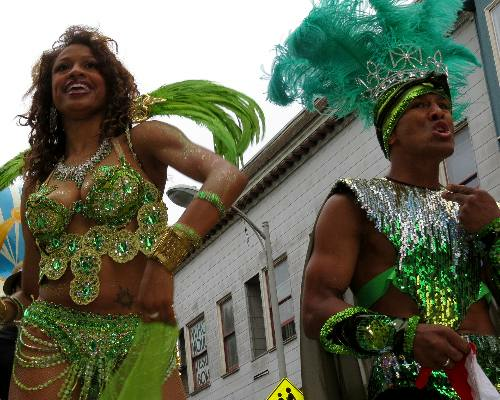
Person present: Yes